Hippeastrum

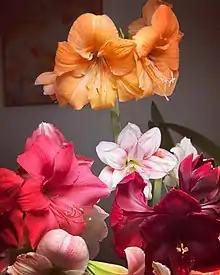

Three main methods are used for propagating "Hippeastrum": seeds, bulbils and 'twin scales'. More recently [when?], micropropagation "in vitro" has been used on a commercial scale.